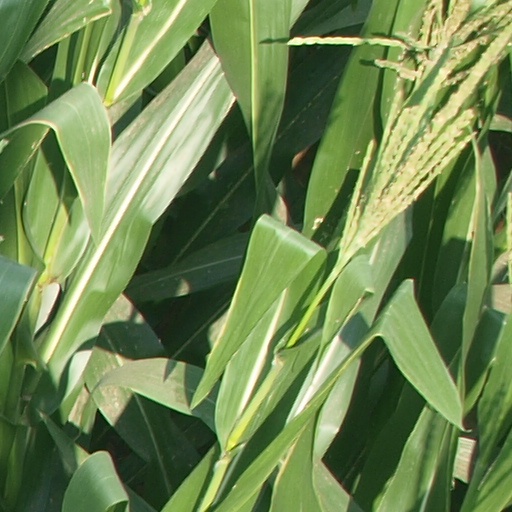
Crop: maize; corn